Marine food web

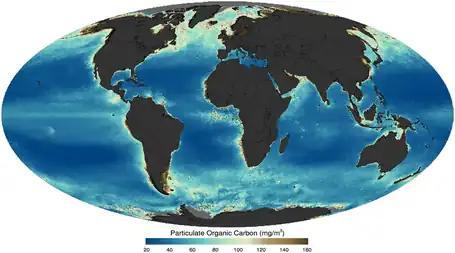
Ocean particulate organic matter (POM) as imaged by a satellite in 2011

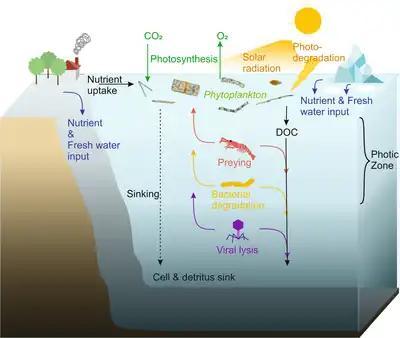
Cycling of marine phytoplankton. Phytoplankton live in the photic zone of the ocean, where photosynthesis is possible. During photosynthesis, they assimilate carbon dioxide and release oxygen. If solar radiation is too high, phytoplankton may fall victim to photodegradation. For growth, phytoplankton cells depend on nutrients, which enter the ocean by rivers, continental weathering, and glacial ice meltwater on the poles. Phytoplankton release dissolved organic carbon (DOC) into the ocean. Since phytoplankton are the basis of marine food webs, they serve as prey for zooplankton, fish larvae and other heterotrophic organisms. They can also be degraded by bacteria or by viral lysis. Although some phytoplankton cells, such as dinoflagellates, are able to migrate vertically, they are still incapable of actively moving against currents, so they slowly sink and ultimately fertilize the seafloor with dead cells and detritus.

Viruses are the "most abundant biological entities on the planet", particularly in the oceans which occupy over 70% of the Earth's surface. The realisation in 1989 that there are typically about 100 marine viruses in every millilitre of seawater gave impetus to understand their diversity and role in the marine environment. Viruses are now considered to play key roles in marine ecosystems by controlling microbial community dynamics, host metabolic status, and biogeochemical cycling via lysis of hosts.